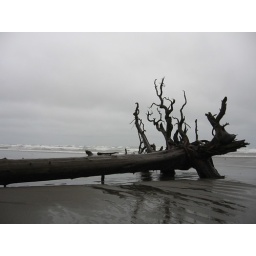
Fallen tree in the beach